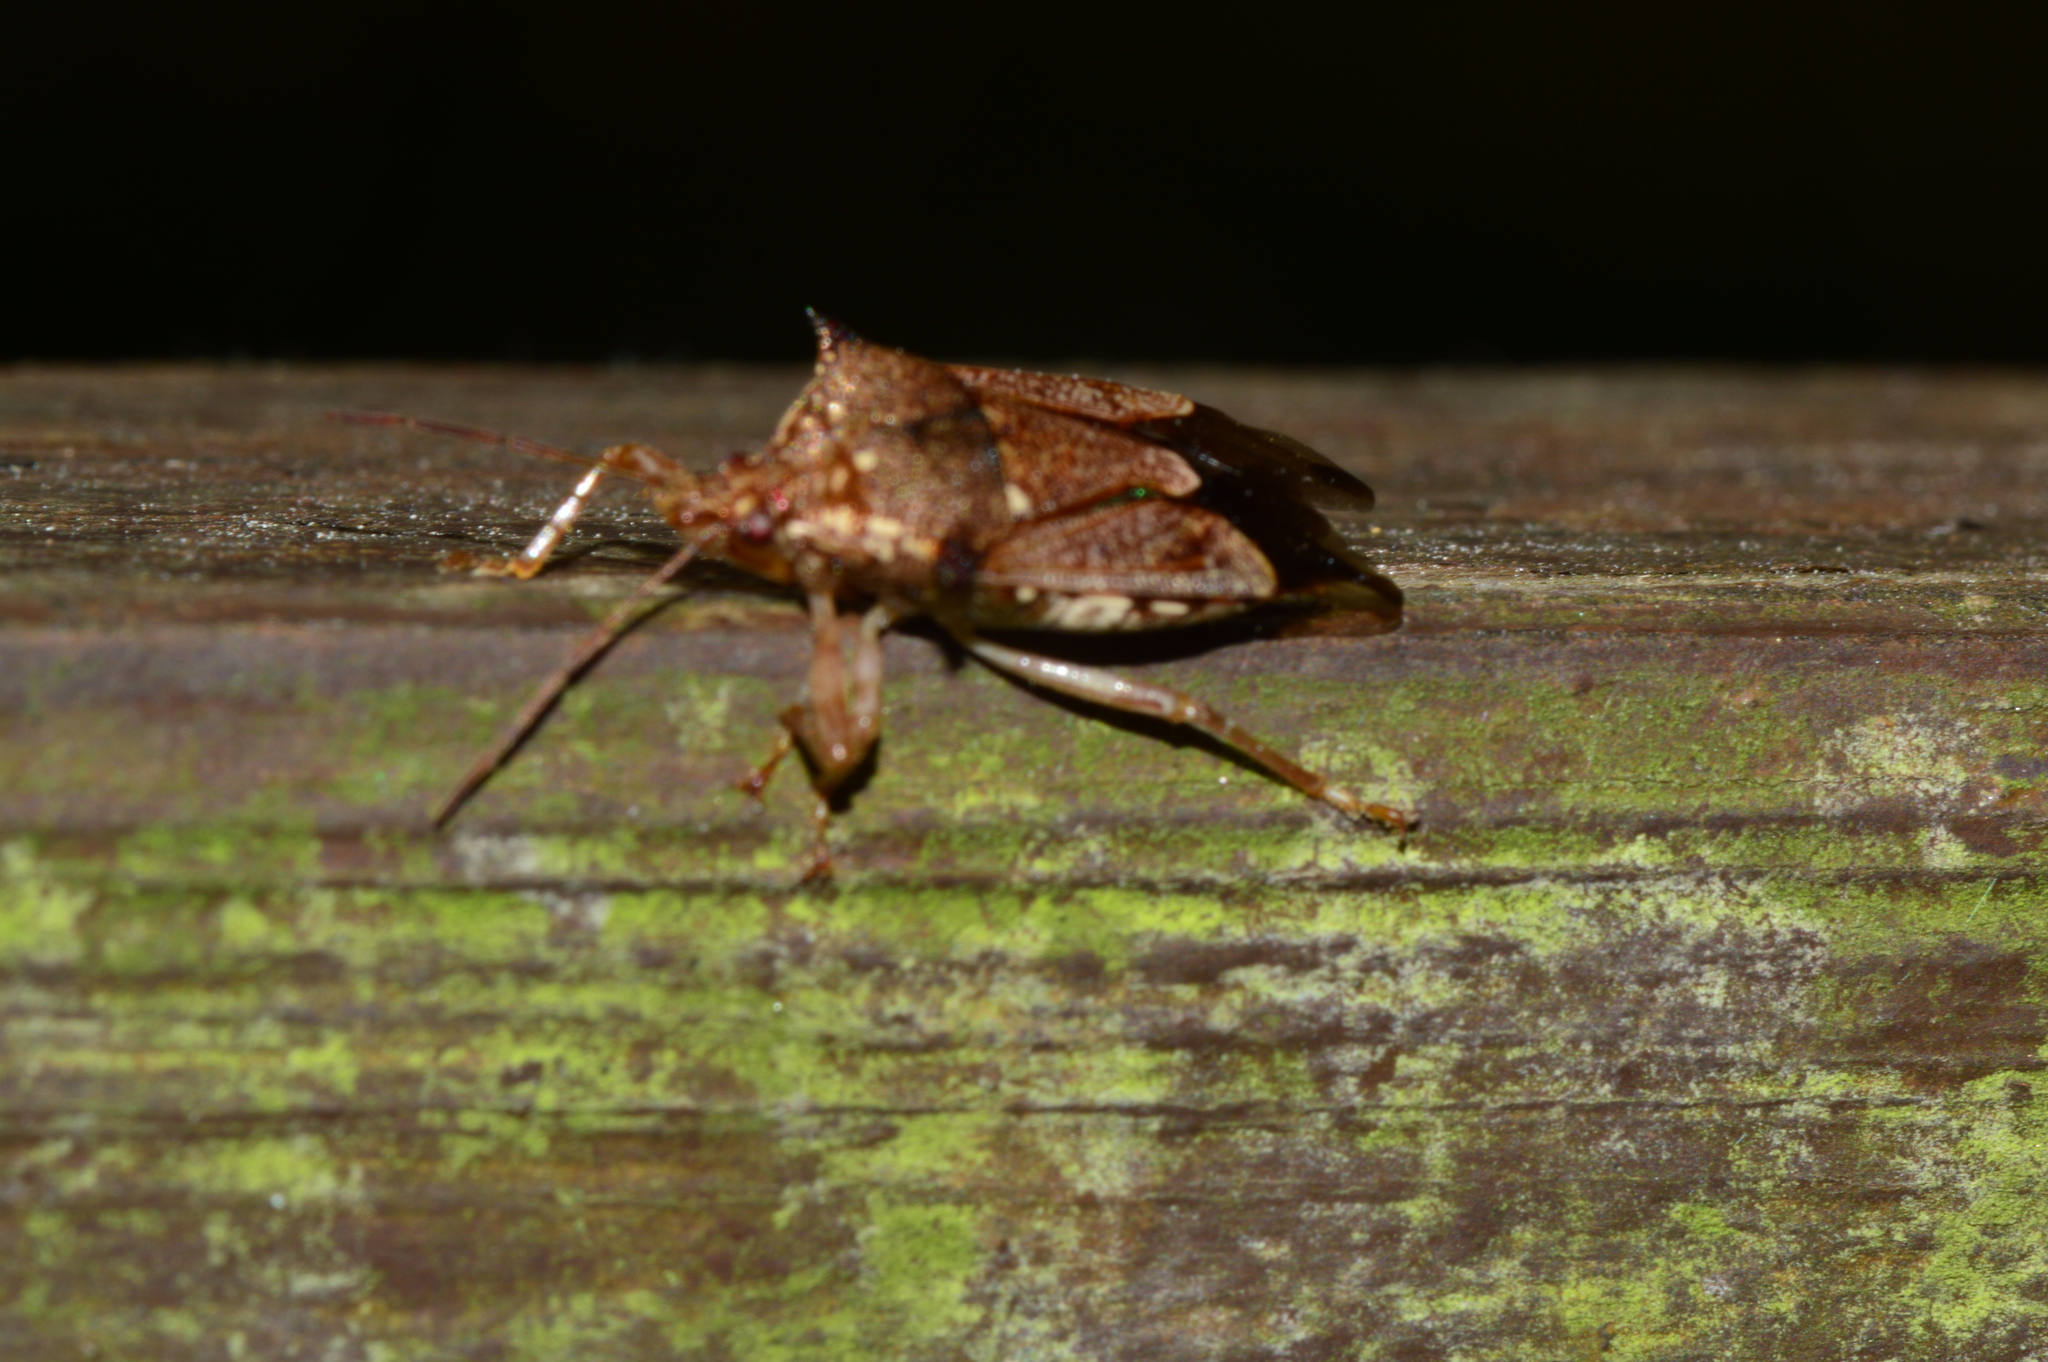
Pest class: stink_bug